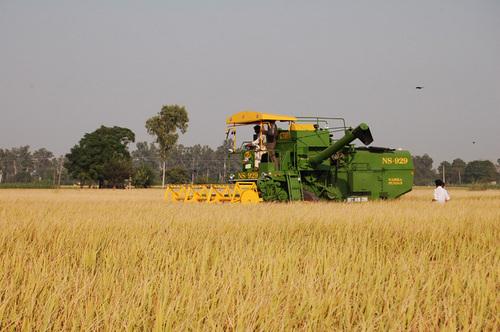
Mashine kubwa na ya kisasa ikiwa katika shamba lililopandwa zao la ngano ikiwa ina chuma kikubwa, kinachozunguka na kuvuna au kukata vichwa vya ngano na kuvihifadhi vizuri, ambavyo hupelekwa viwandani na kuchakatwa kisha unga unaopatikana unafungwa ili kwenda kuuzwa kwenye maduka au masokoni.